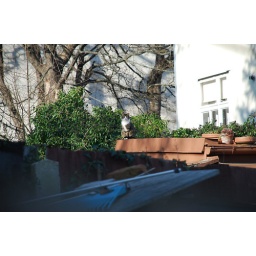
the cat sitting in the sun